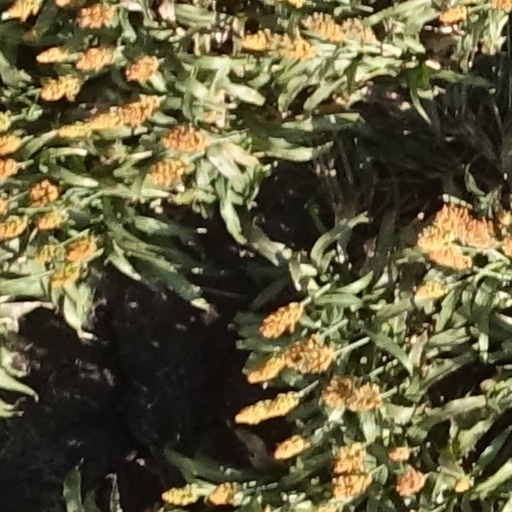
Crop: sorghum